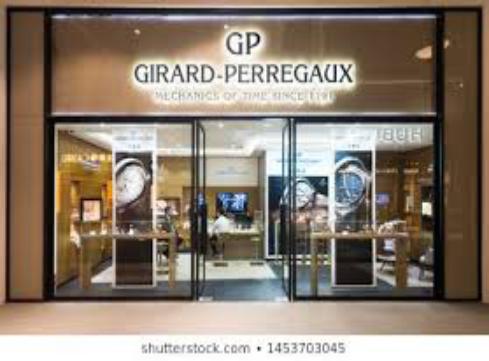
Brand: girard-perregaux
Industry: Electronic